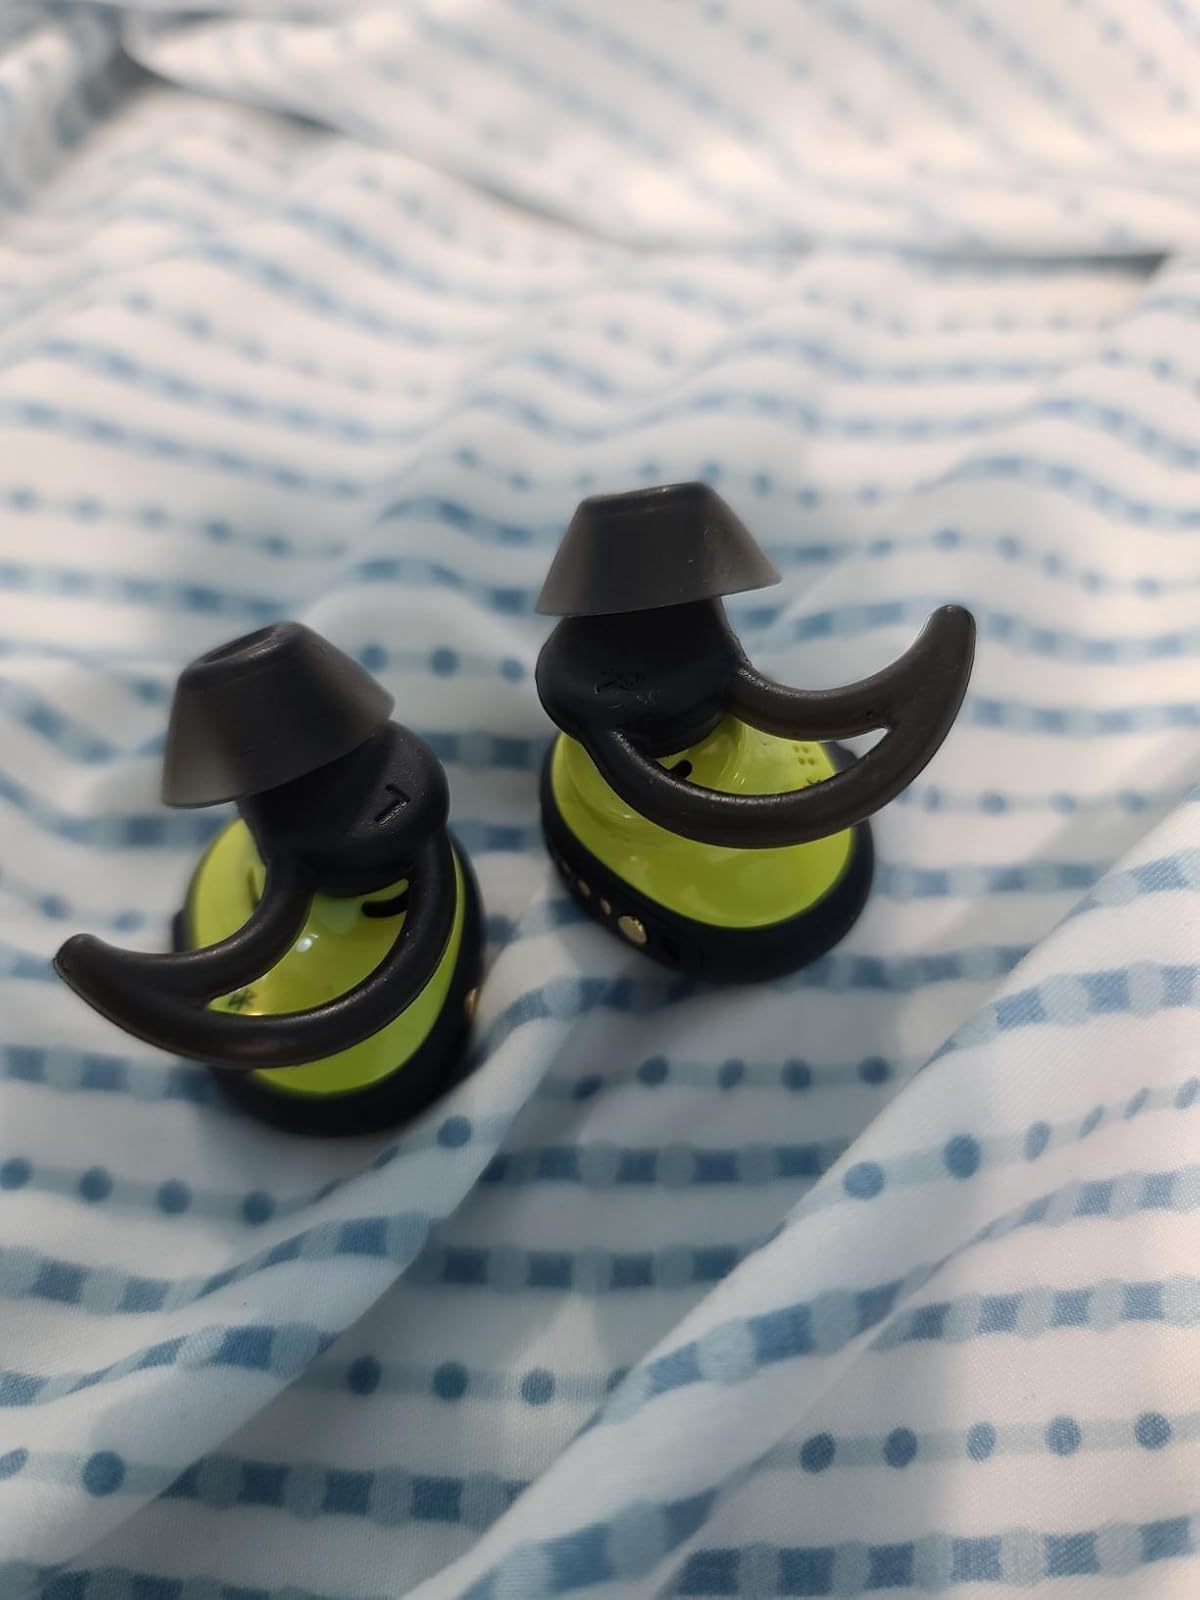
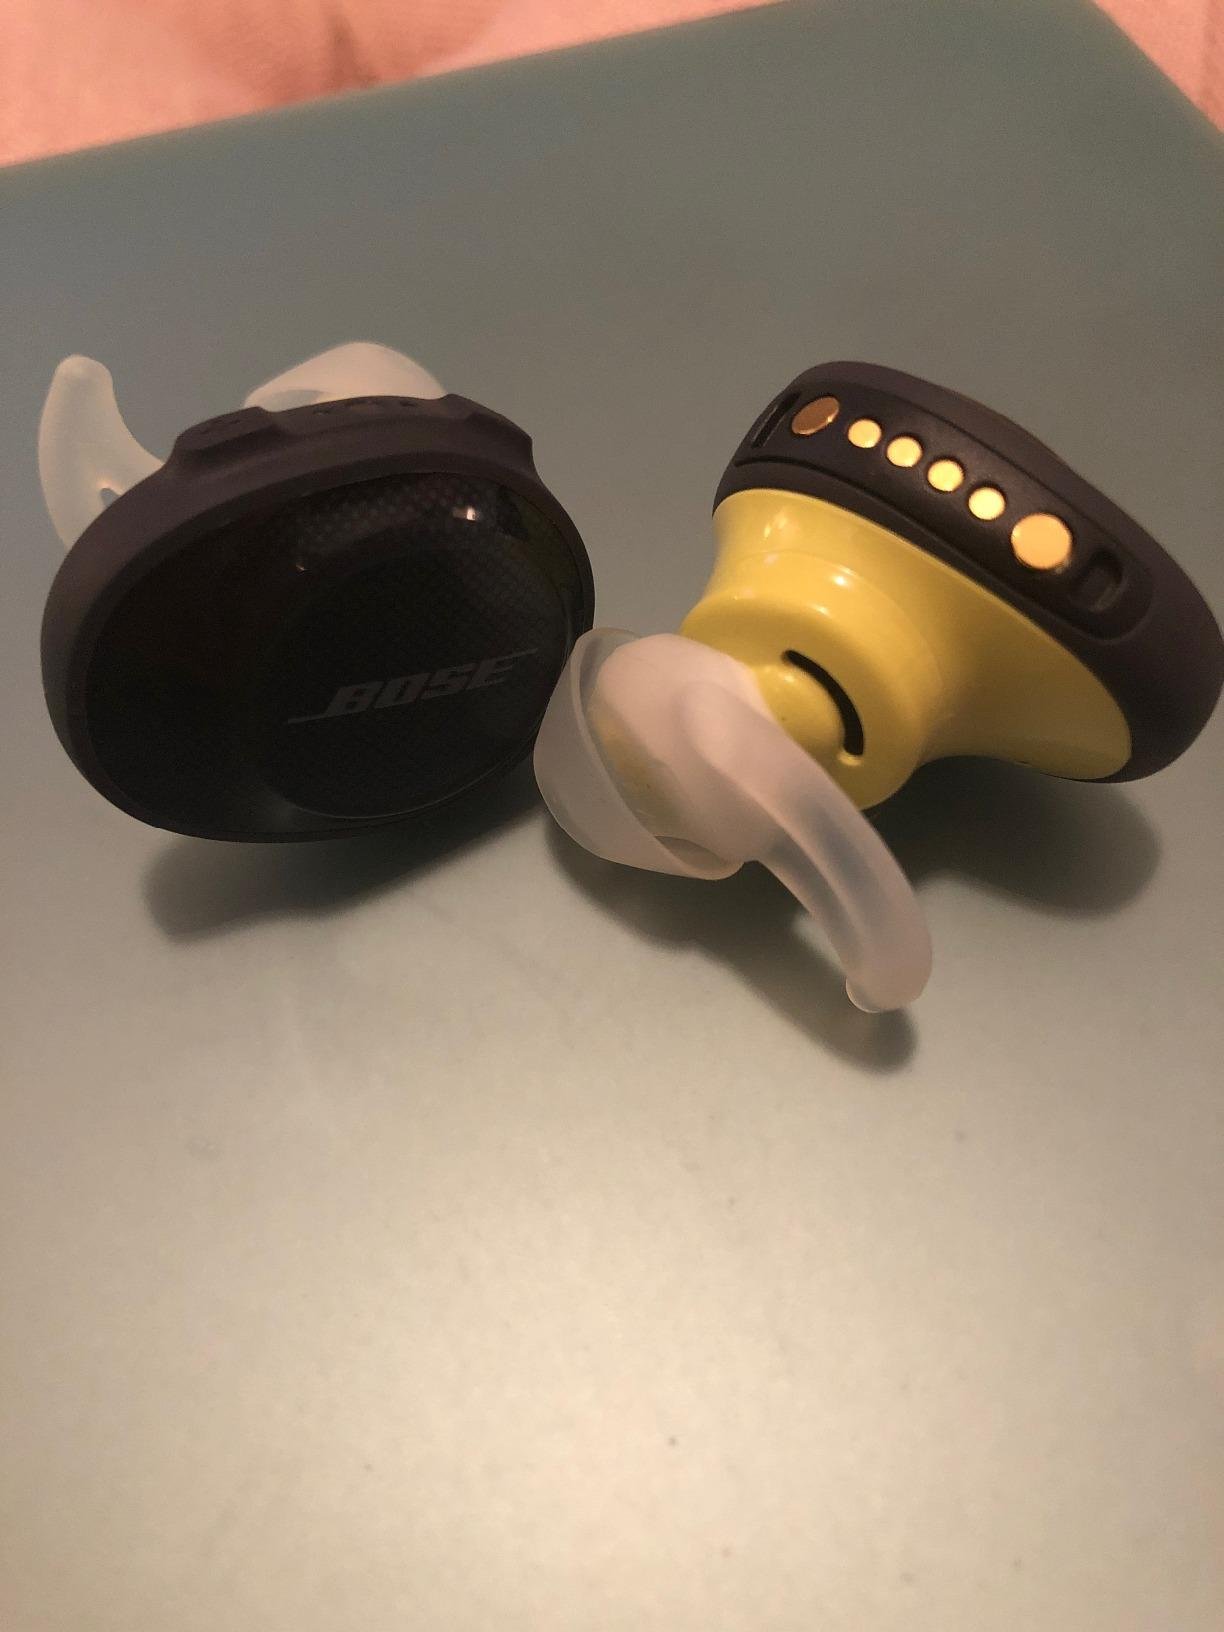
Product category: earbuds
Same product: yes